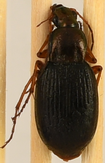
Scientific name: Chlaenius aestivus
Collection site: Smithsonian Environmental Research Center NEON (SERC), plot SERC_009